Chrono Trigger

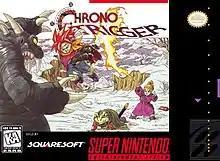
SNES cover art; designed by Akira Toriyama

is a 1995 role-playing video game developed and published by Square for the Super Nintendo Entertainment System. It is the first installment of the "Chrono" series. The game's plot follows a group of adventurers who travel through time to prevent a global catastrophe.